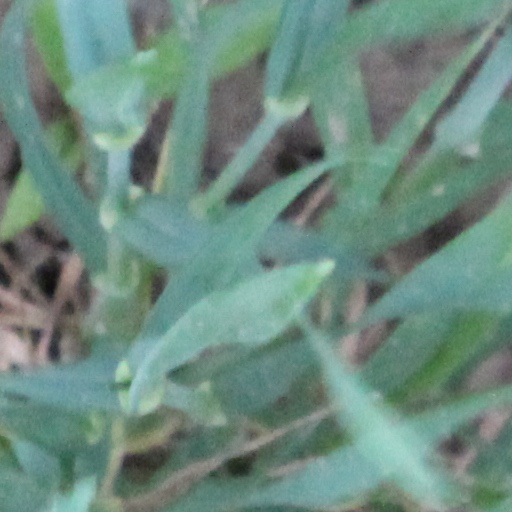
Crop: wheat